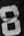
Number: 8